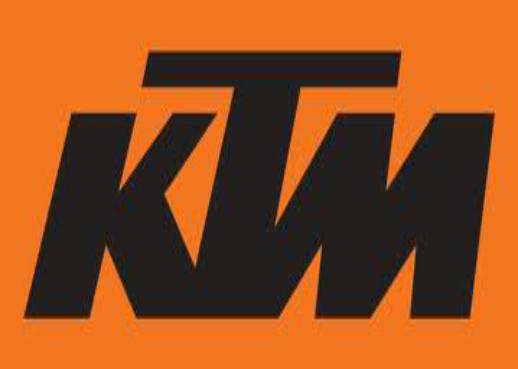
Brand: KTM
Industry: Transportation